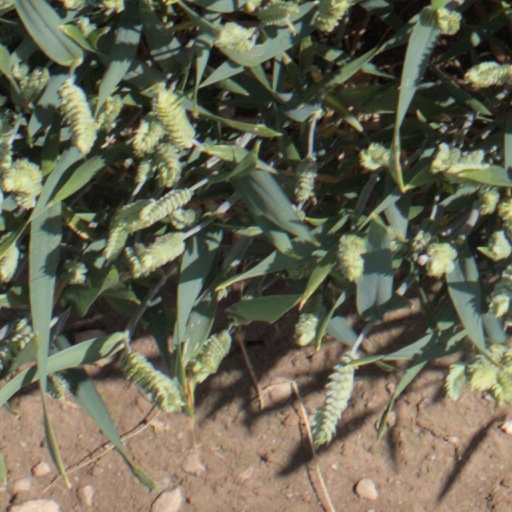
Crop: wheat